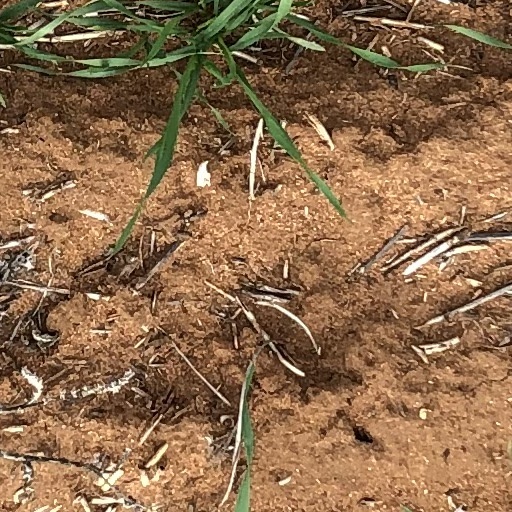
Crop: wheat